Kharkiv-style bandura

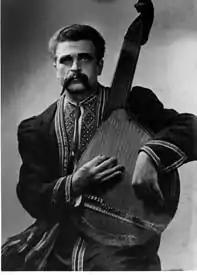
Kharkiv style bandurist on an instrument made by Kruhovy-Hryhory Bazhul

The first standard Kharkiv bandura was designed and manufactured in 1926. This instrument was based on the Starosvitska bandura used by Hnat Khotkevych and was modified somewhat by Leonid Haydamaka. It was intended for use by the bandura students of Hnat Khotkevych at the Kharkiv Mus-dram Institute.